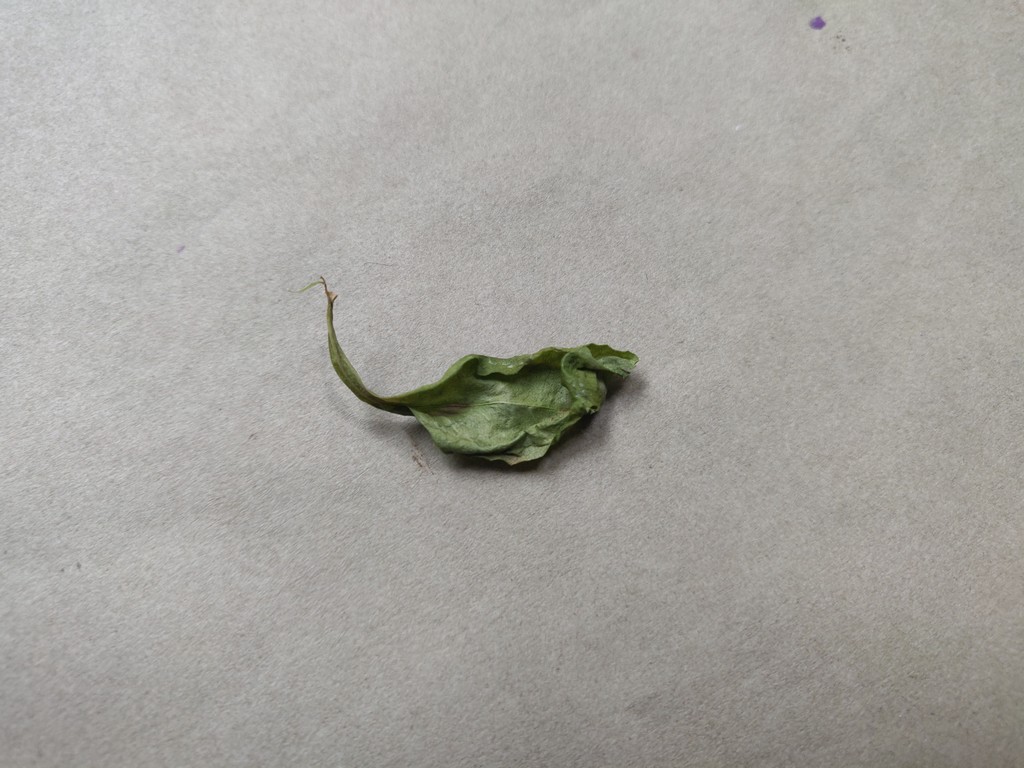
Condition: Dried
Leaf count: single
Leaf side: unknown